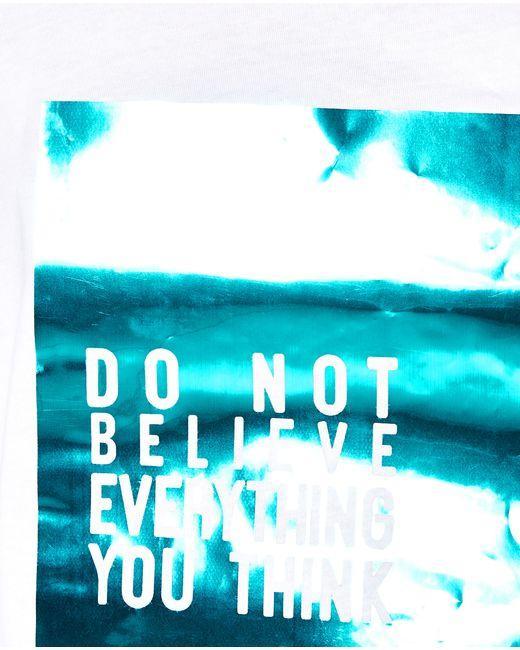
Blaugrüner blauer Satinstoff für die Kleiderherstellung